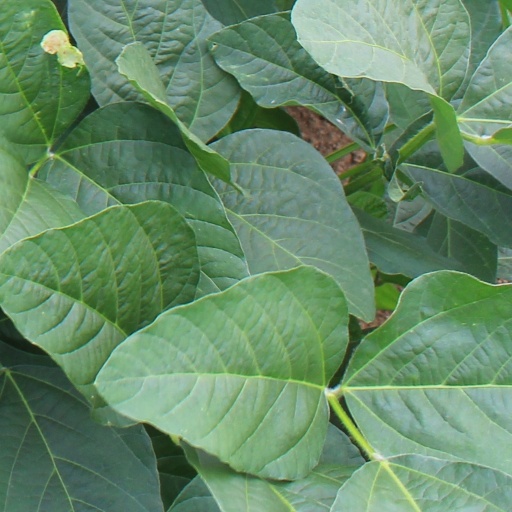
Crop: soybean